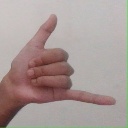
अक्षर: द